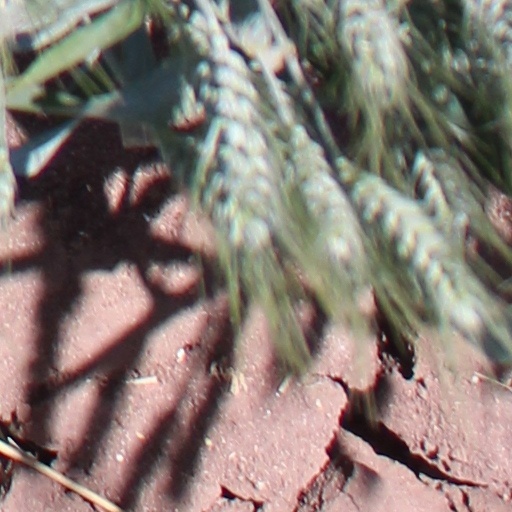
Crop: wheat